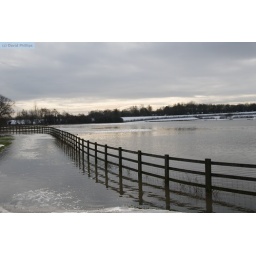
Pathway and field in the Ouzel valley park area, just over the church bridge at The Open University